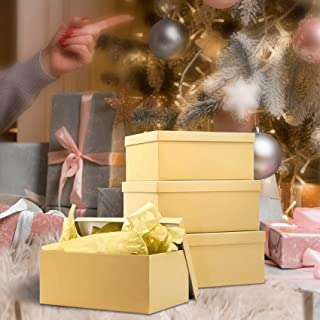
Label: cardboard